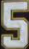
Number: 5